Black Lake (Nova Scotia)

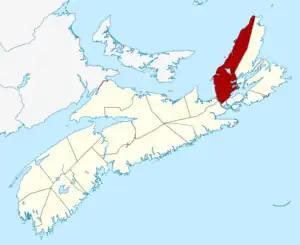
Location of Inverness County.

Black Lakes is a pair of lakes on Cape Breton Island in Inverness County, in north-western Nova Scotia, Canada that flow via MacIntyres Brook into Bras d'Or Lake. It is located at: